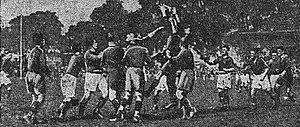
1927 (29 mai), une touche disputée lors de la finale du championnat de France de rugby.
Le championnat de France de rugby à XV de première division 1926-1927 est remporté par le Stade toulousain qui bat le Stade français en finale.